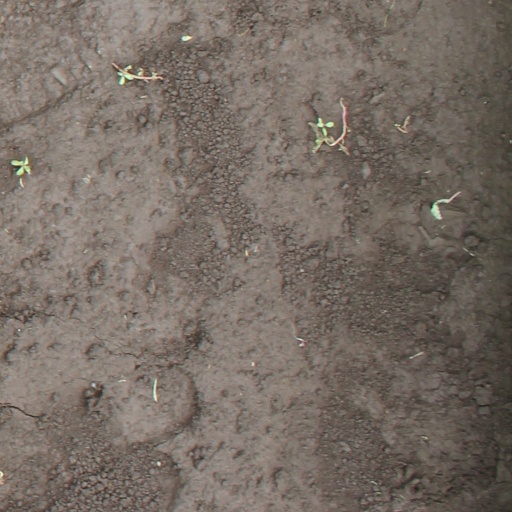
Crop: soybean